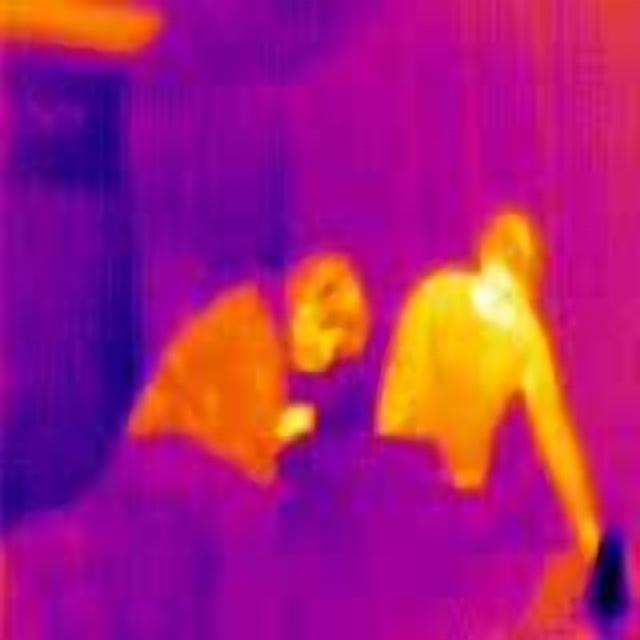
Detected objects:
label: person
label: person